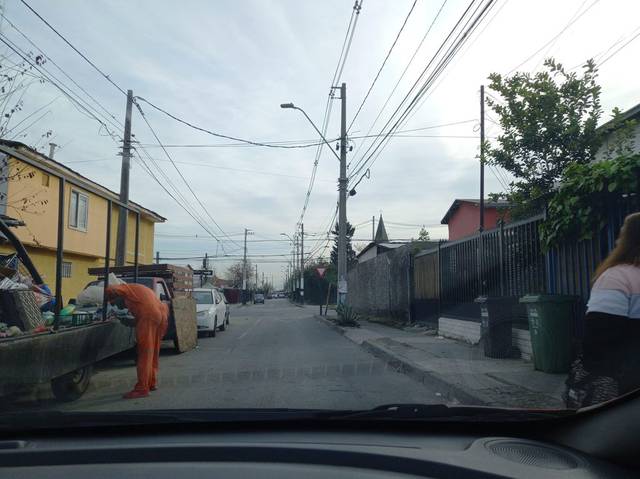
Region: Chile
Coordinates: -33.604, -70.56